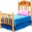
Label: bed